Criolla

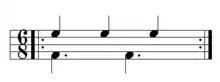
Vertical Hemiola.

The Cuban traditional Trova singers also adopted the Clave and Criolla genres, which became part of their repertoire. Some famous composers of Criollas were: Jorge Anckermann ("Linda criolla"), Alberto Villalón ("Quiero besarte") and Sindo Garay ("Mujer bayamesa").